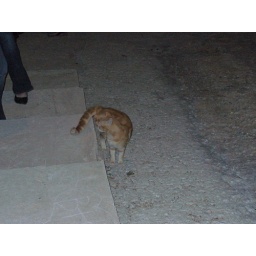
freakish cat that followed us up the mountain path. it kept purring and meowing and circling around my feet.